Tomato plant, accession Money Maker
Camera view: horizontal (90 deg, fisheye); turntable rotation: 180 degrees
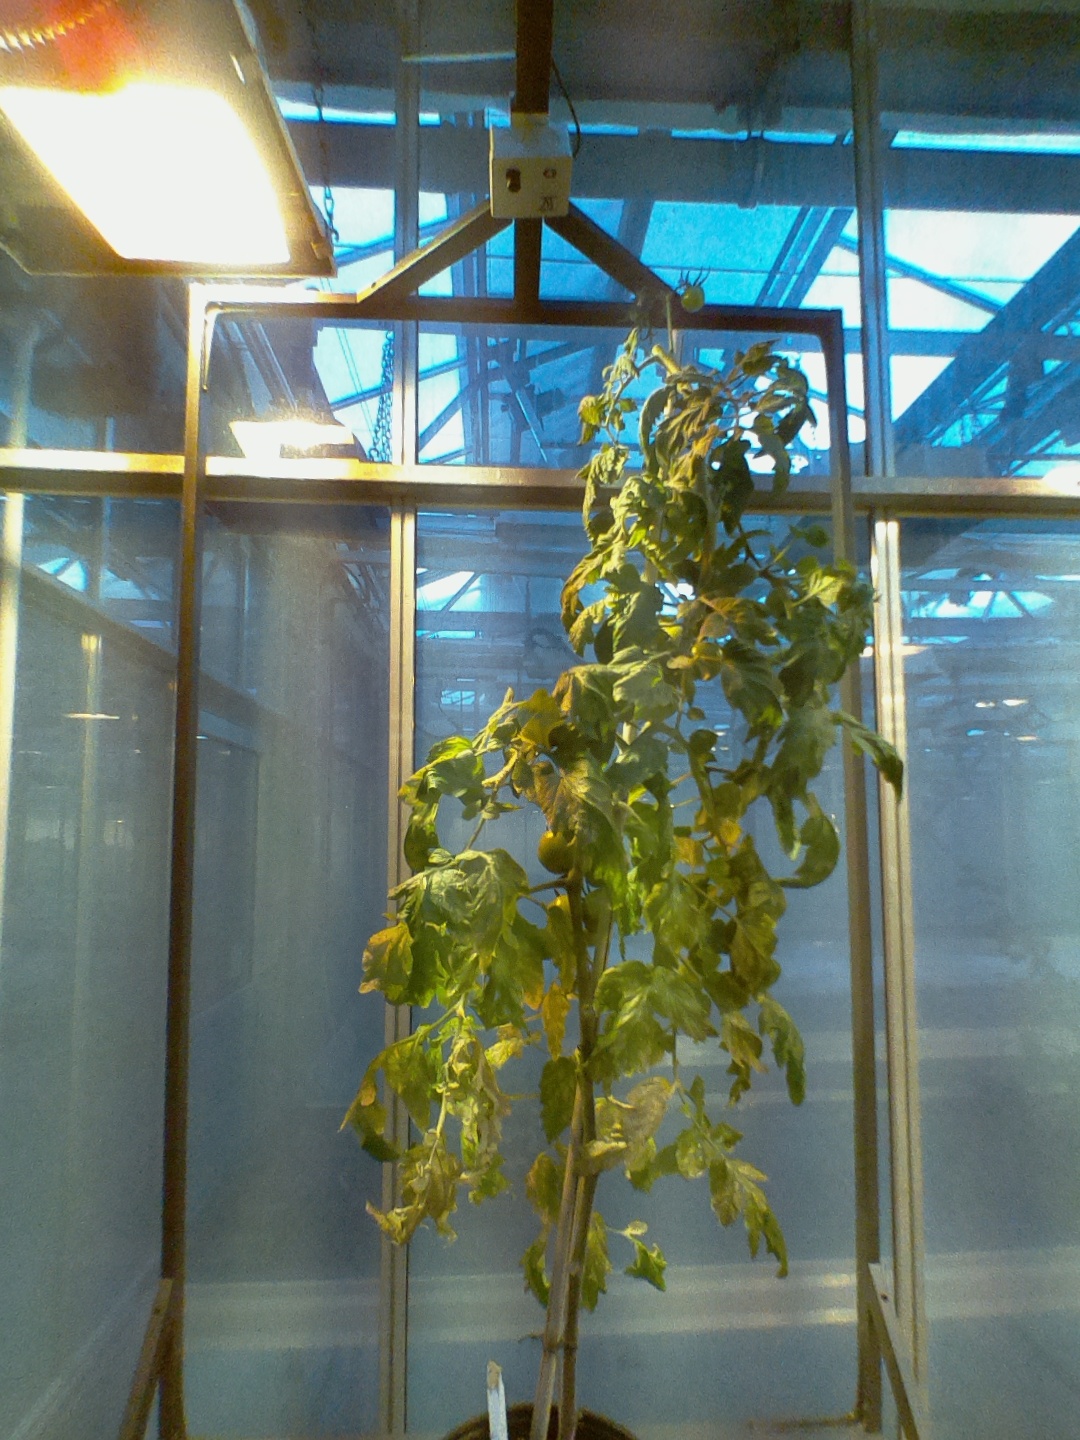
BBCH growth stage 77: 70%-80% of final fruit size